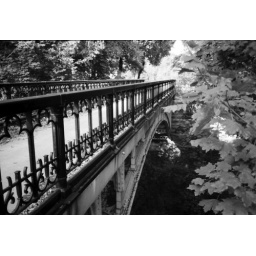
bridge in lake park